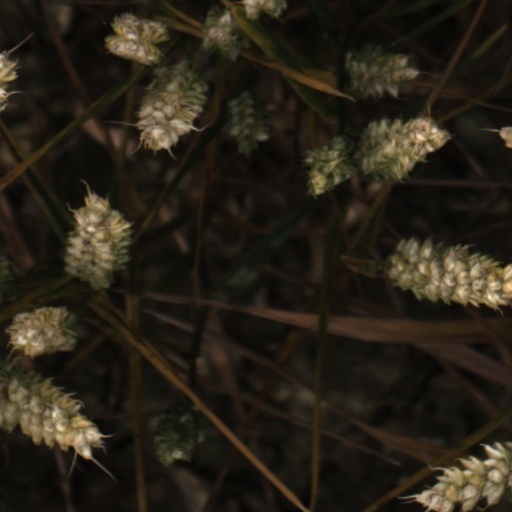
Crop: wheat